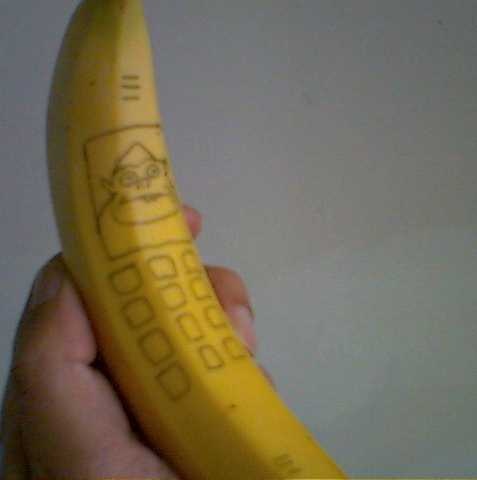
Label: Banana